Kit and replica cars of New Zealand

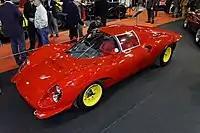
Ferrari 206SP Dino like the model made by Classic Car Developments

Classic Car Developments is a replica car manufacturer formed in 1992 and based in Invercargill, New Zealand owned by Dave Brown. Brown was an aircraft engineer and automotive machinist. He was noted for his attention to detail and the level of accuracy in his replicas.